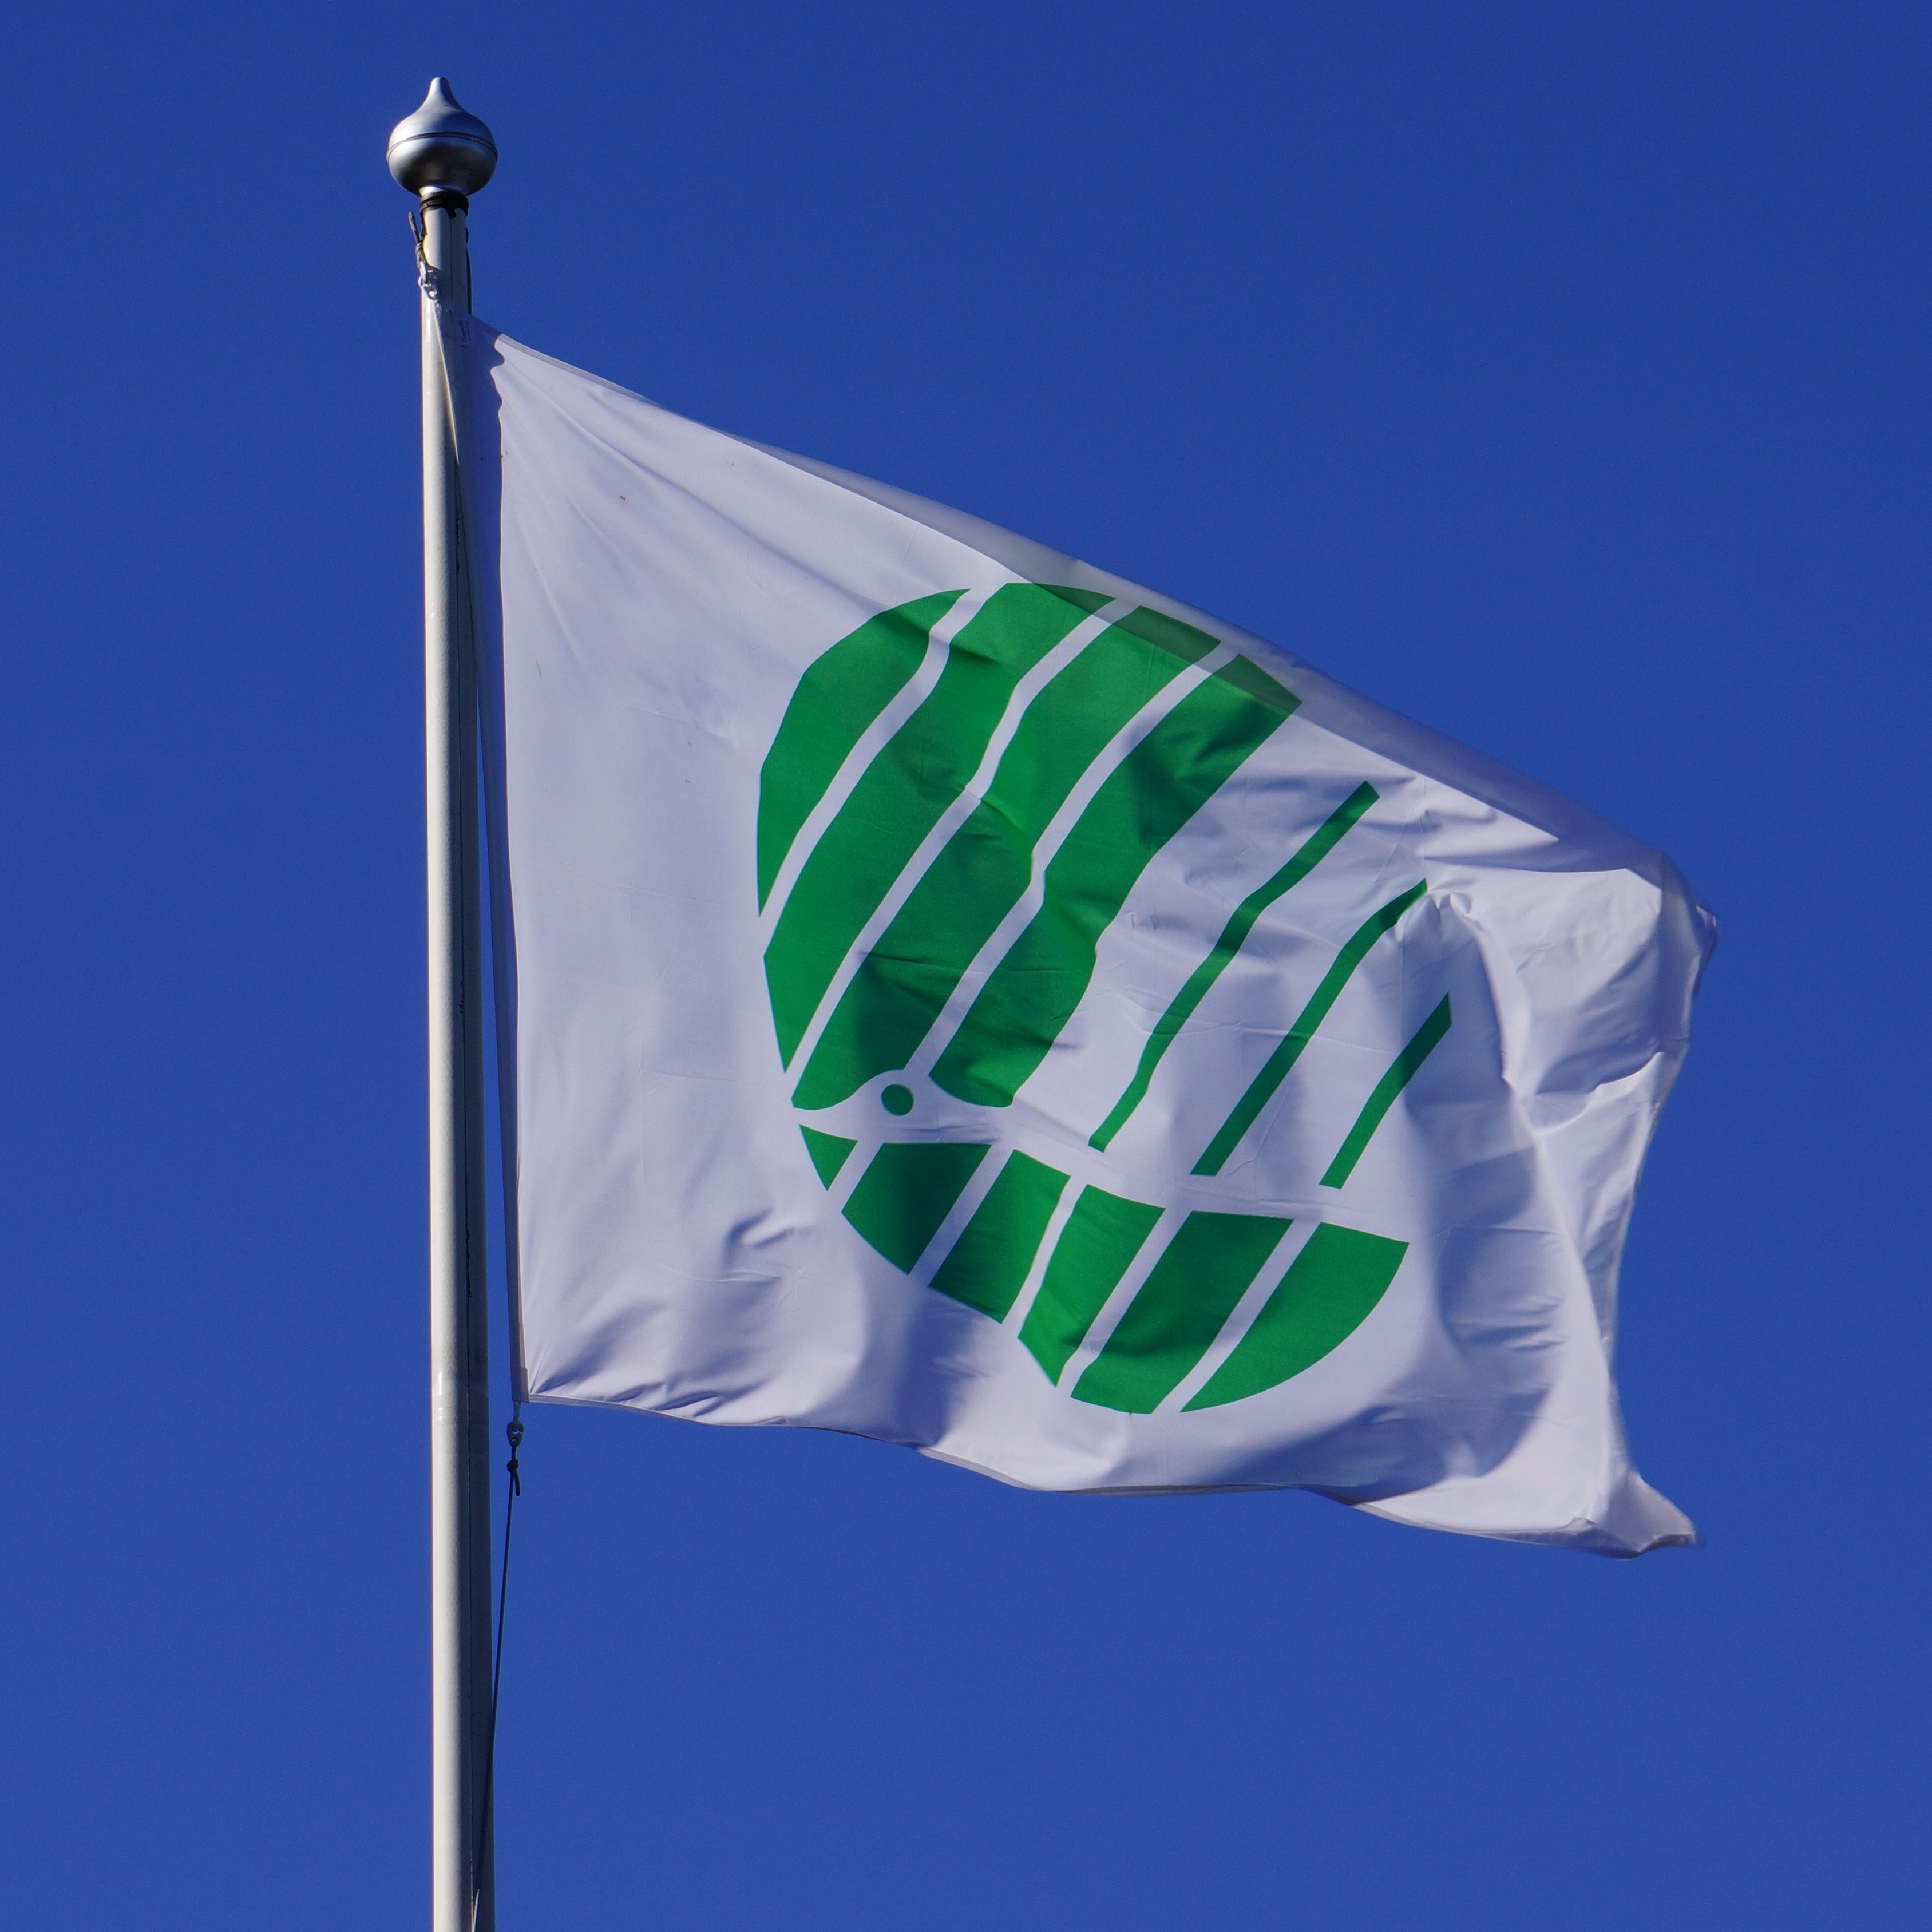
wind, flag, blue, swan, flag of the united states, the eco label, the nordic ecolabel, sustainable choice